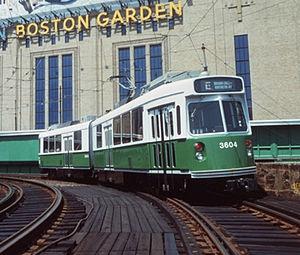
North Station est une station de métro majeure du réseau des chemins de fer de Boston. Localisée entre les rues Causeway et Nashua à Boston, Massachusetts. C'est l'un des deux terminaux pour les trains Amtrak et du MBTA Commuter Rail, l'autre étant South Station. Les principaux halls de North Station se situe au niveau de la rue, juste en dessous de l'enceinte de basket-ball des Celtics et celle de hockey sur glace des Bruins : le TD Garden.